Exxon Valdez oil spill

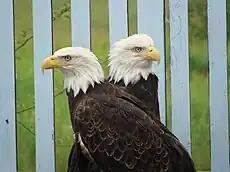

In October 1989, Exxon filed a suit against the State of Alaska, claiming that the state had interfered with Exxon's attempts to clean up the spill by refusing to approve the use of dispersant chemicals until the night of the 26th. The State of Alaska disputed this claim, stating that there was a long-standing agreement to allow the use of dispersants to clean up spills, thus Exxon did not require permission to use them, and that, in fact, Exxon had not had enough dispersant on hand to effectively handle a spill of the size created by "Exxon Valdez".